Adam Wilcox (racing driver)

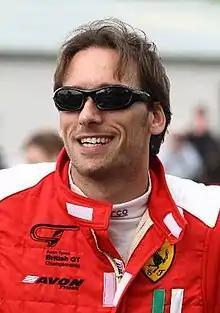

Adam Wilcox has been racing since he was eight years old and has won eight major championship titles. Starting in karting, by 1994 he became the 250cc FIA European Karting Champion which he sealed at the Osterichring in Austria and moved onto Car racing in 1995, driving a Formula Renault car with Haywood Racing finishing 4th in his first car racing season against some very experienced opposition. He went through the Junior ranks competing in the UK Formula Vauxhall Championship finishing runner-up in 1996 and in 1997 finished runner-up in the European Formula Opel Series which was the support series for the 1997 F1 World Championship, he reached Formula 3 in 1998, he became a test driver for F3000 cars at the end of 1998 and continued this into 1999 as well as competing in the 1999 Formula Palmer Audi Series before switching to GT Style racing in 2000.